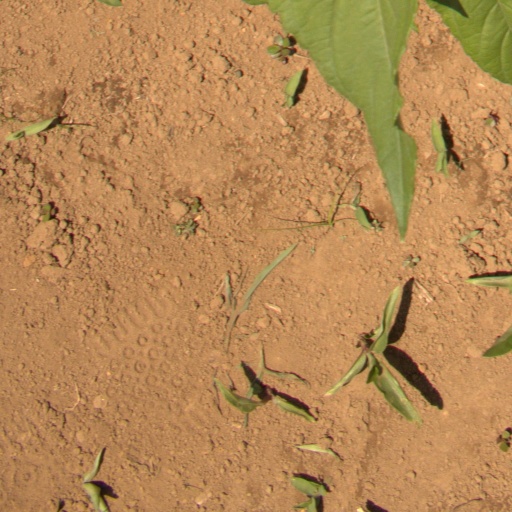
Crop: Jerusalem artichoke